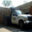
Label: truck